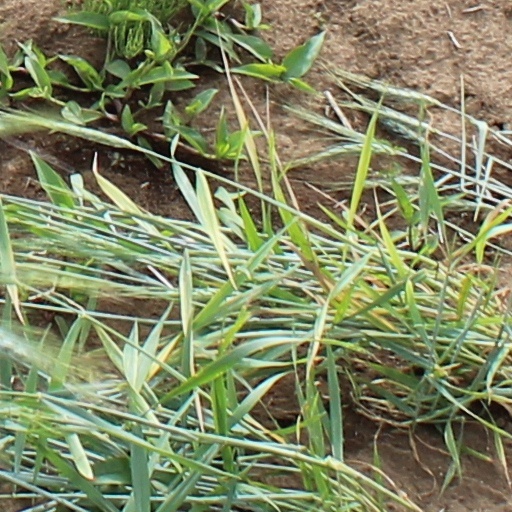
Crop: wheat